Russian given name

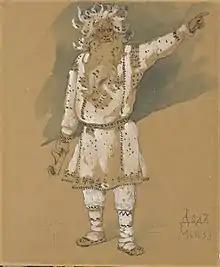
«Moroz» ("Frost") used to be a personal name, hence the popularity of the surname Morozov

All previously mentioned names fall into domestic category were used in family circle. However, when a person entered a broader social group (changing his occupation or place of residence), his name was replaced or supplemented by another. This sort of nickname exceeds family names in number - an adult has more distinct characteristics that can be used as a basis for a nickname than a child.